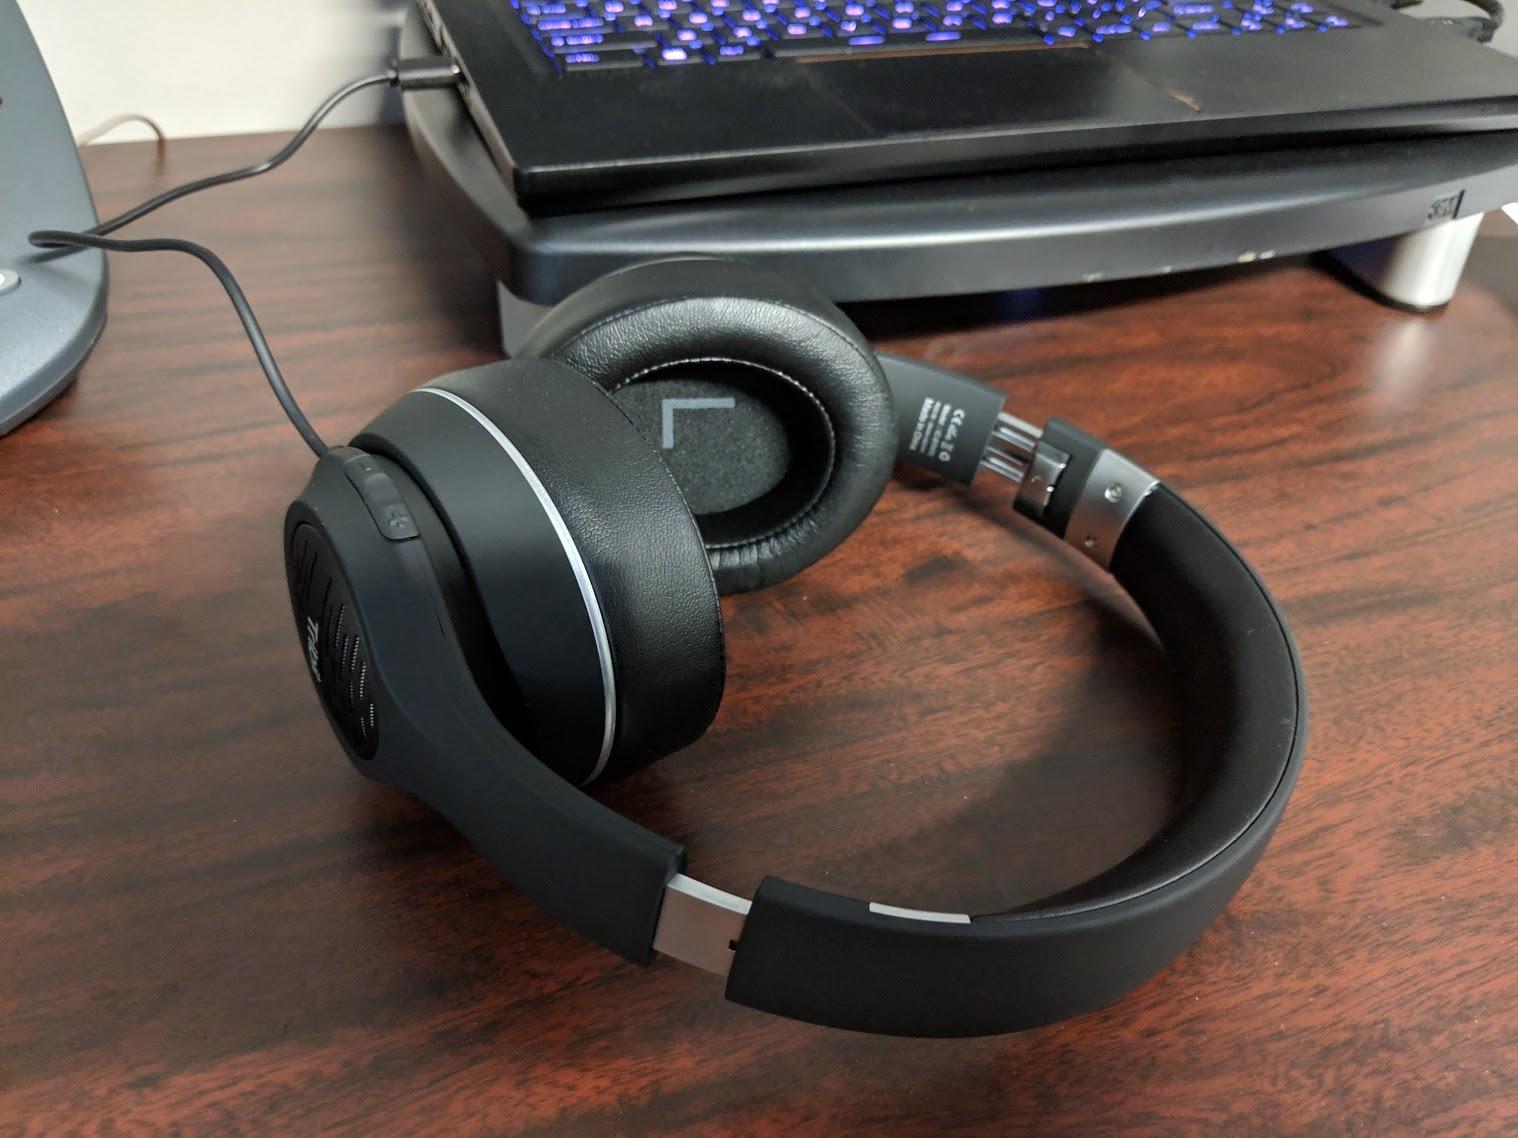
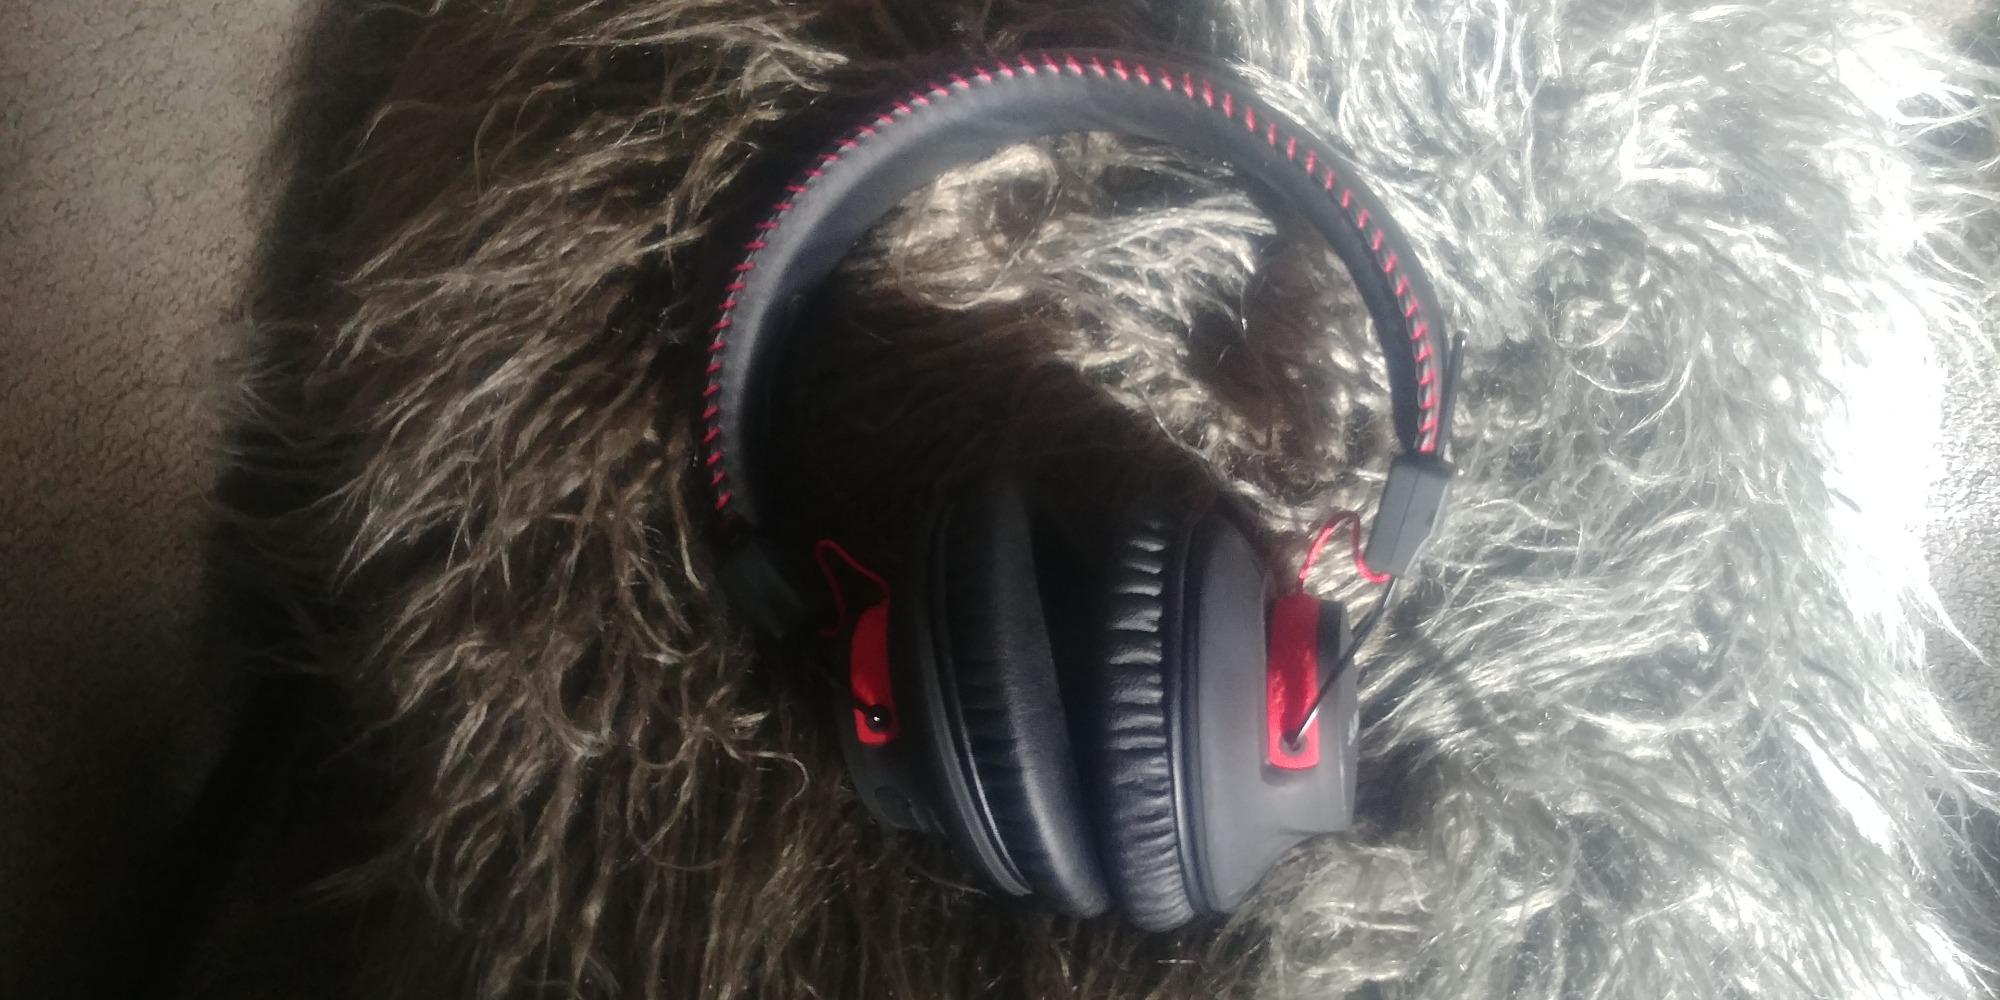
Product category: headphones
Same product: no